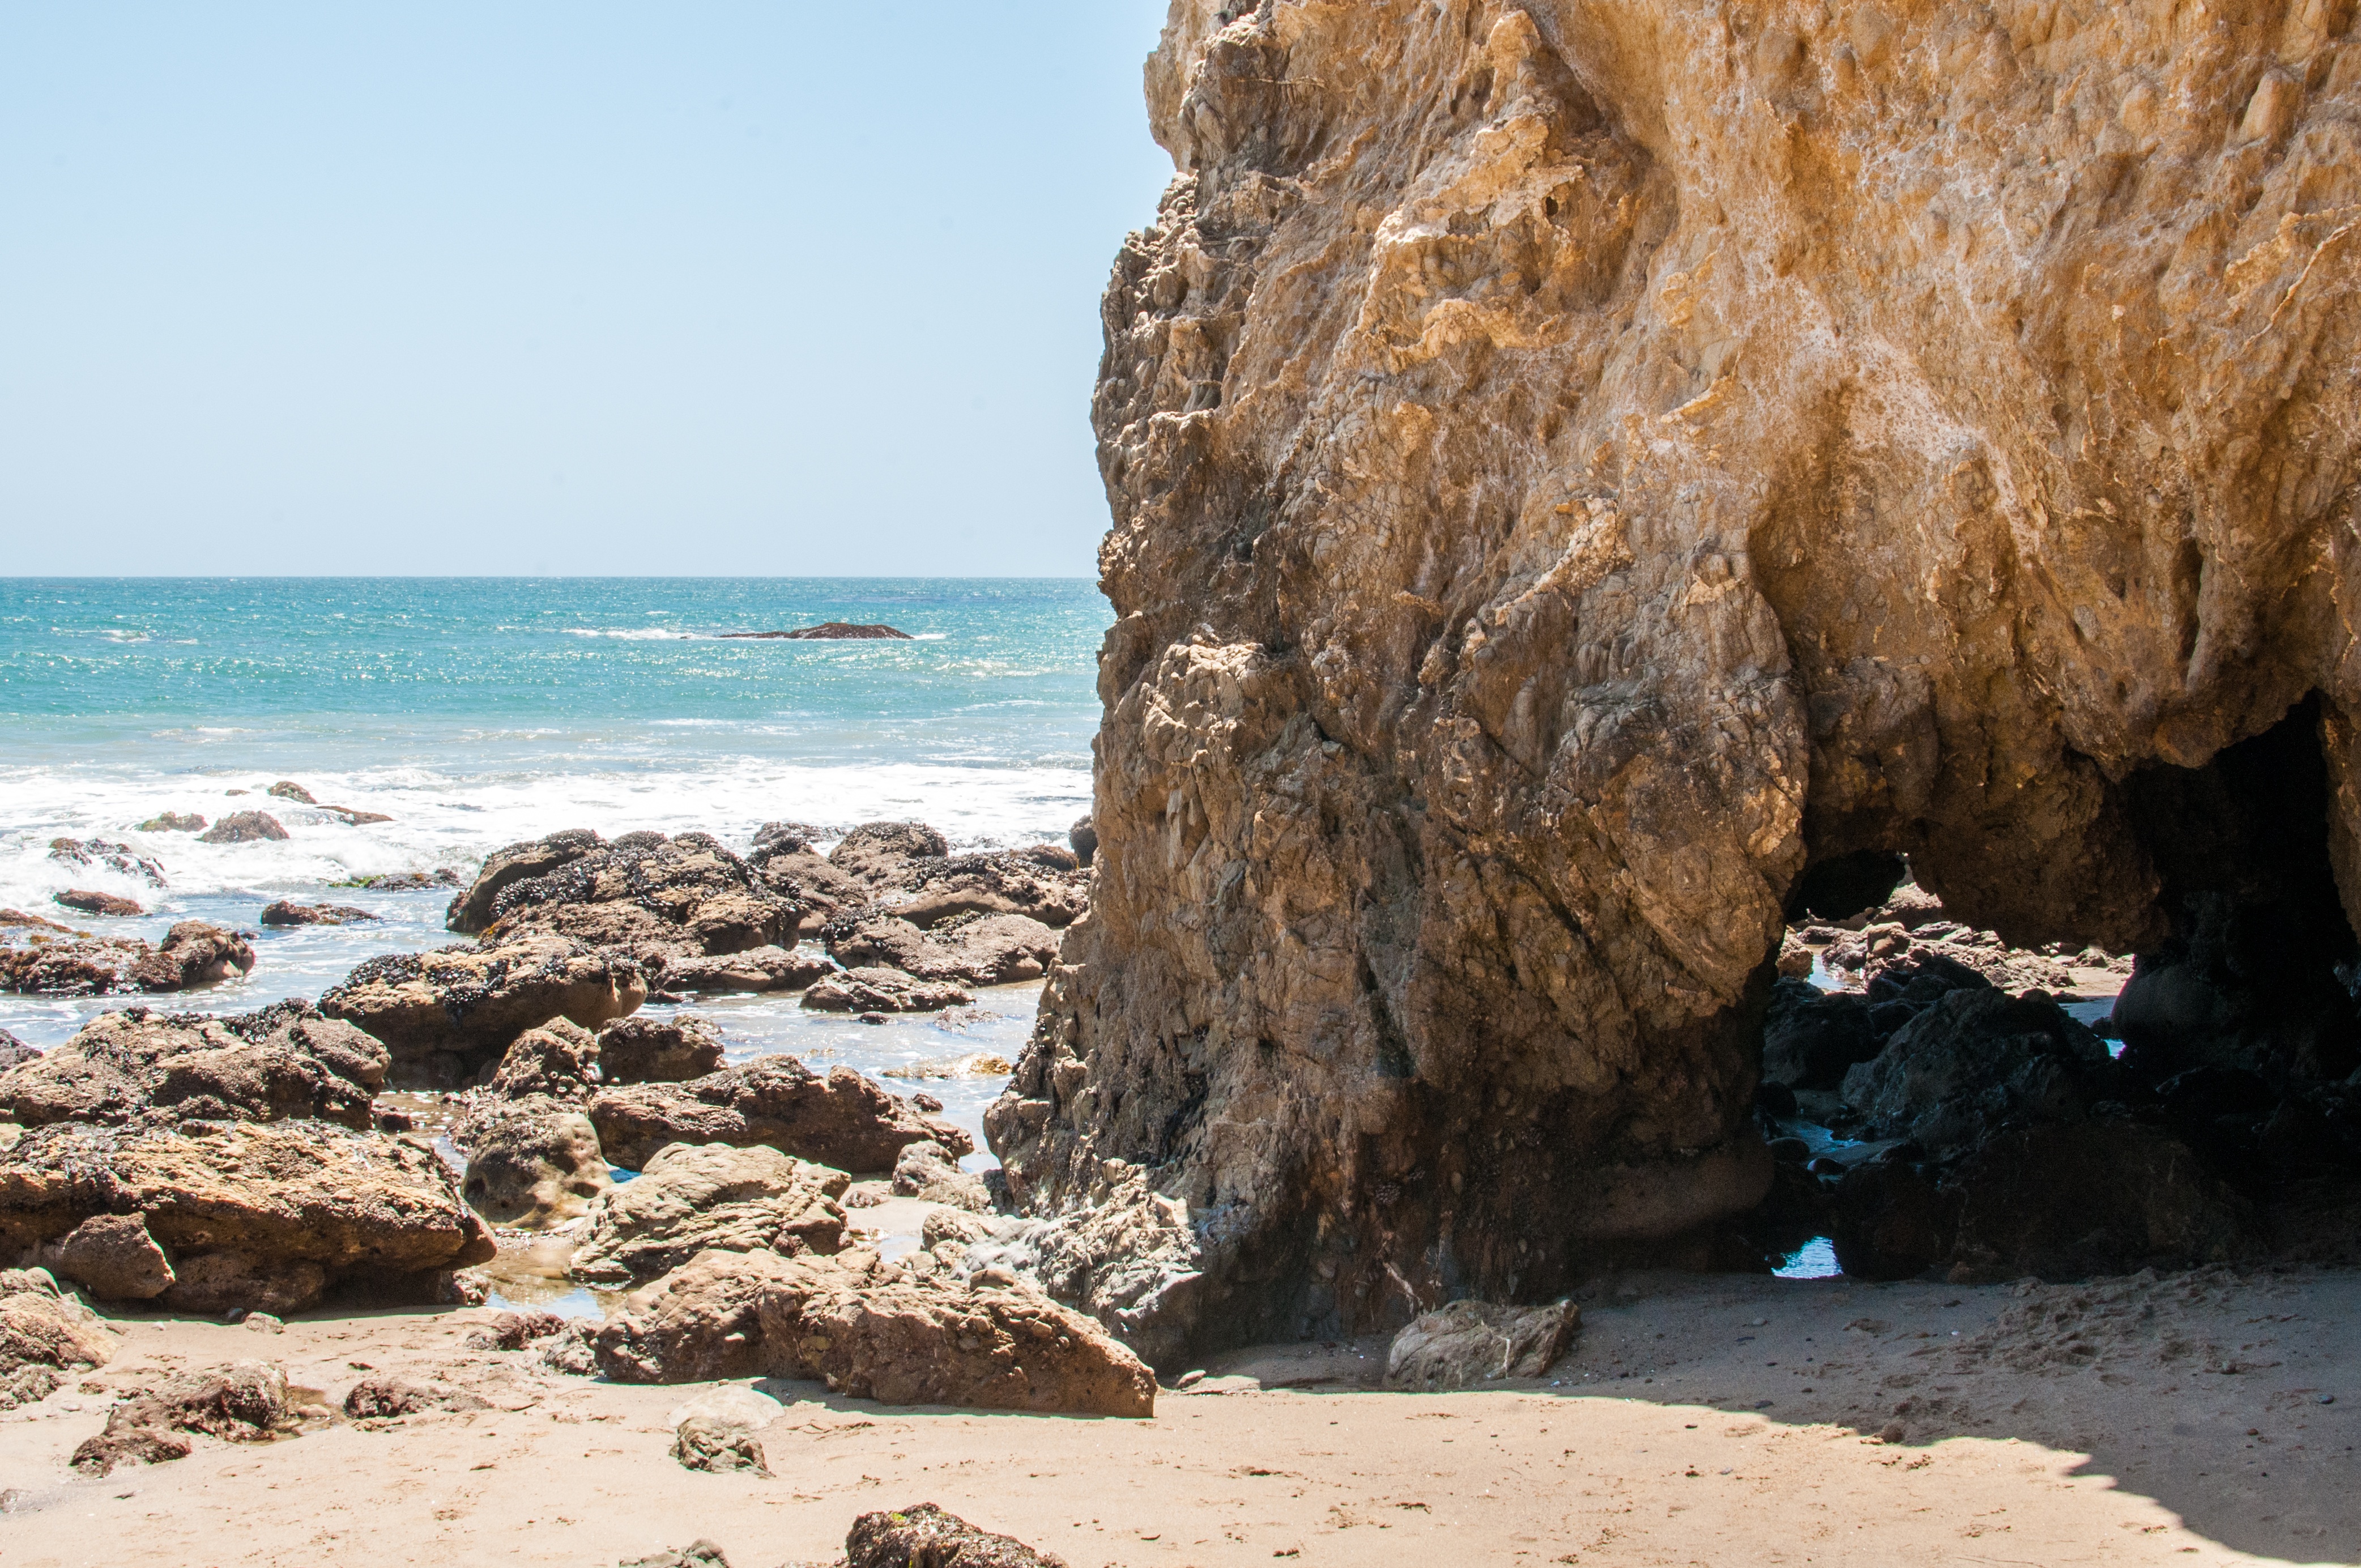
beach, sea, coast, sand, rock, ocean, shore, formation, cliff, bay, terrain, material, body of water, geology, cape, landform, geographical feature